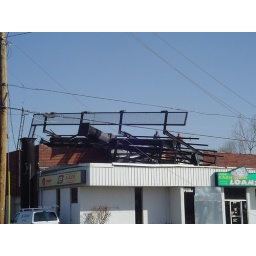
A closer view of the huge billboard sign stuck in the roof of Allied Plumbing.